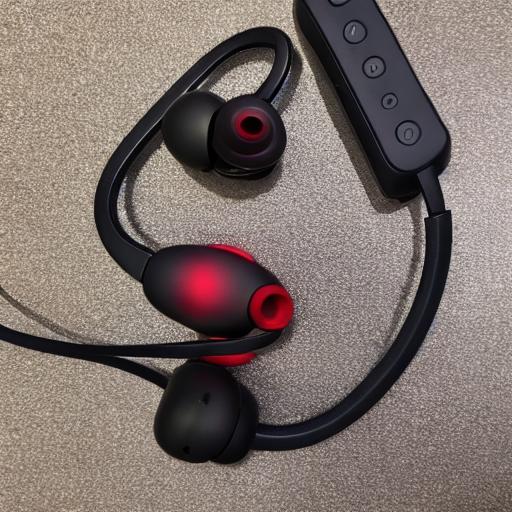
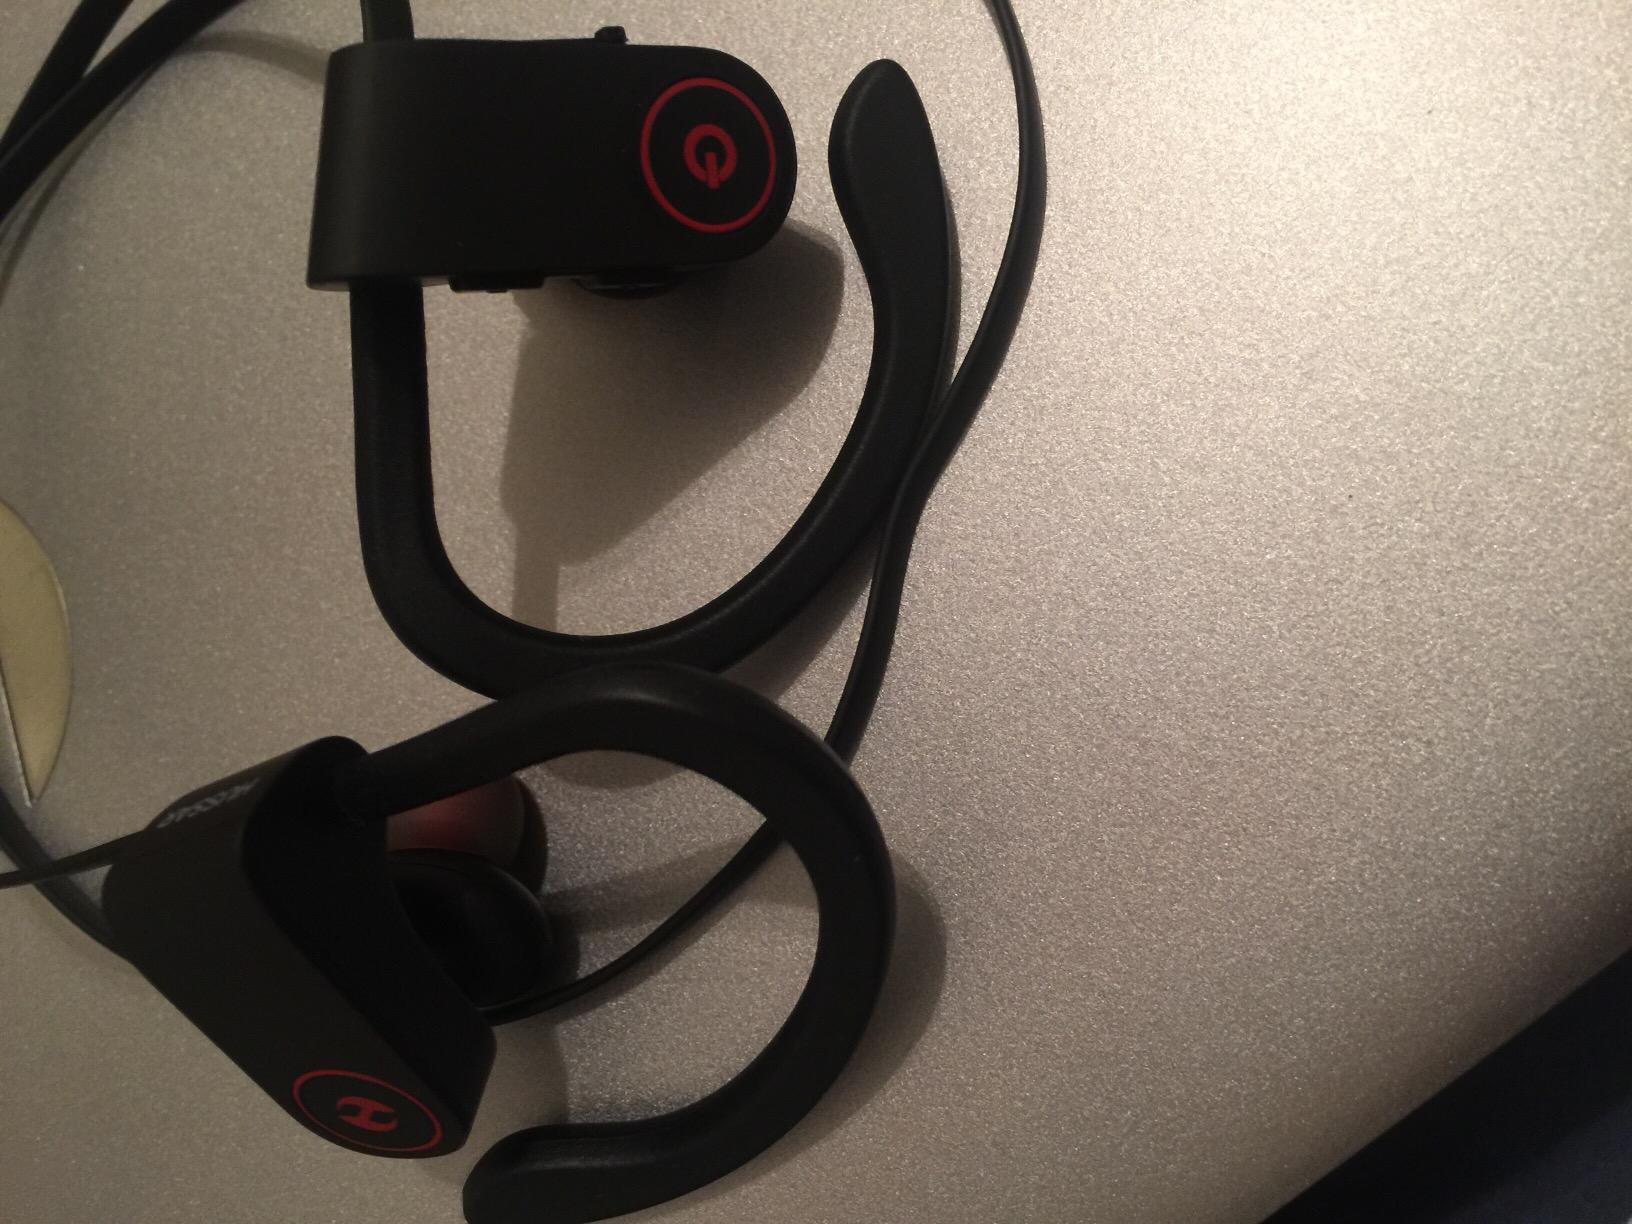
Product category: headphones
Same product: no